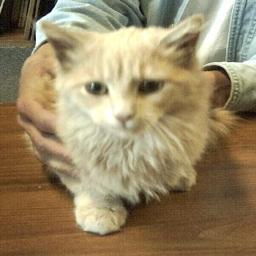
Animal: cats